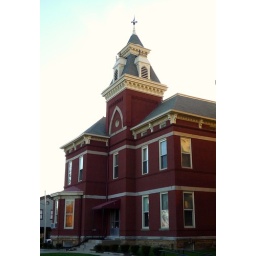
This building once served as the home to the sheriff of Madison County in London, Ohio.